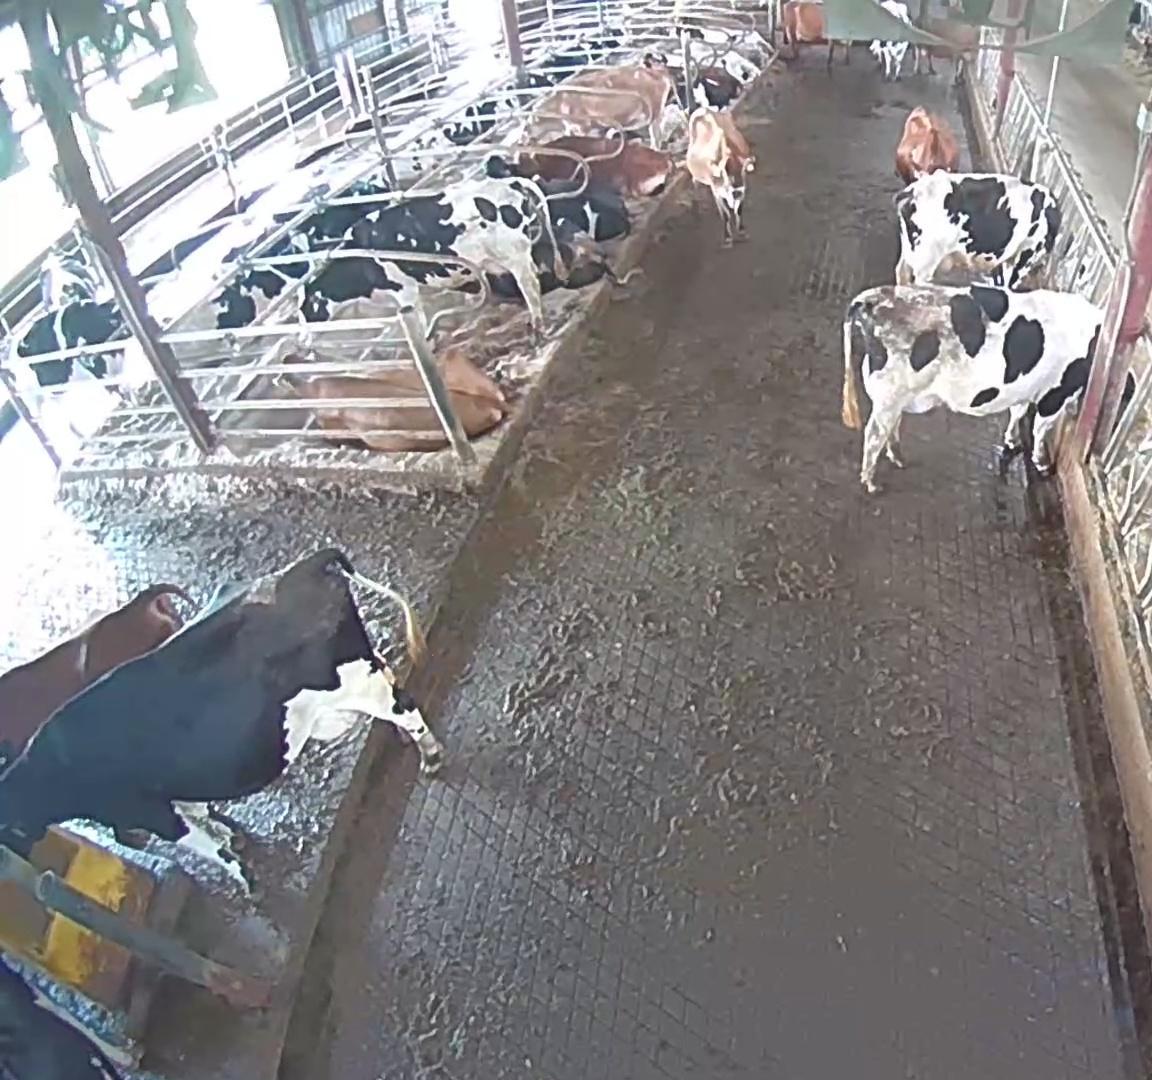
Number of cows: 19